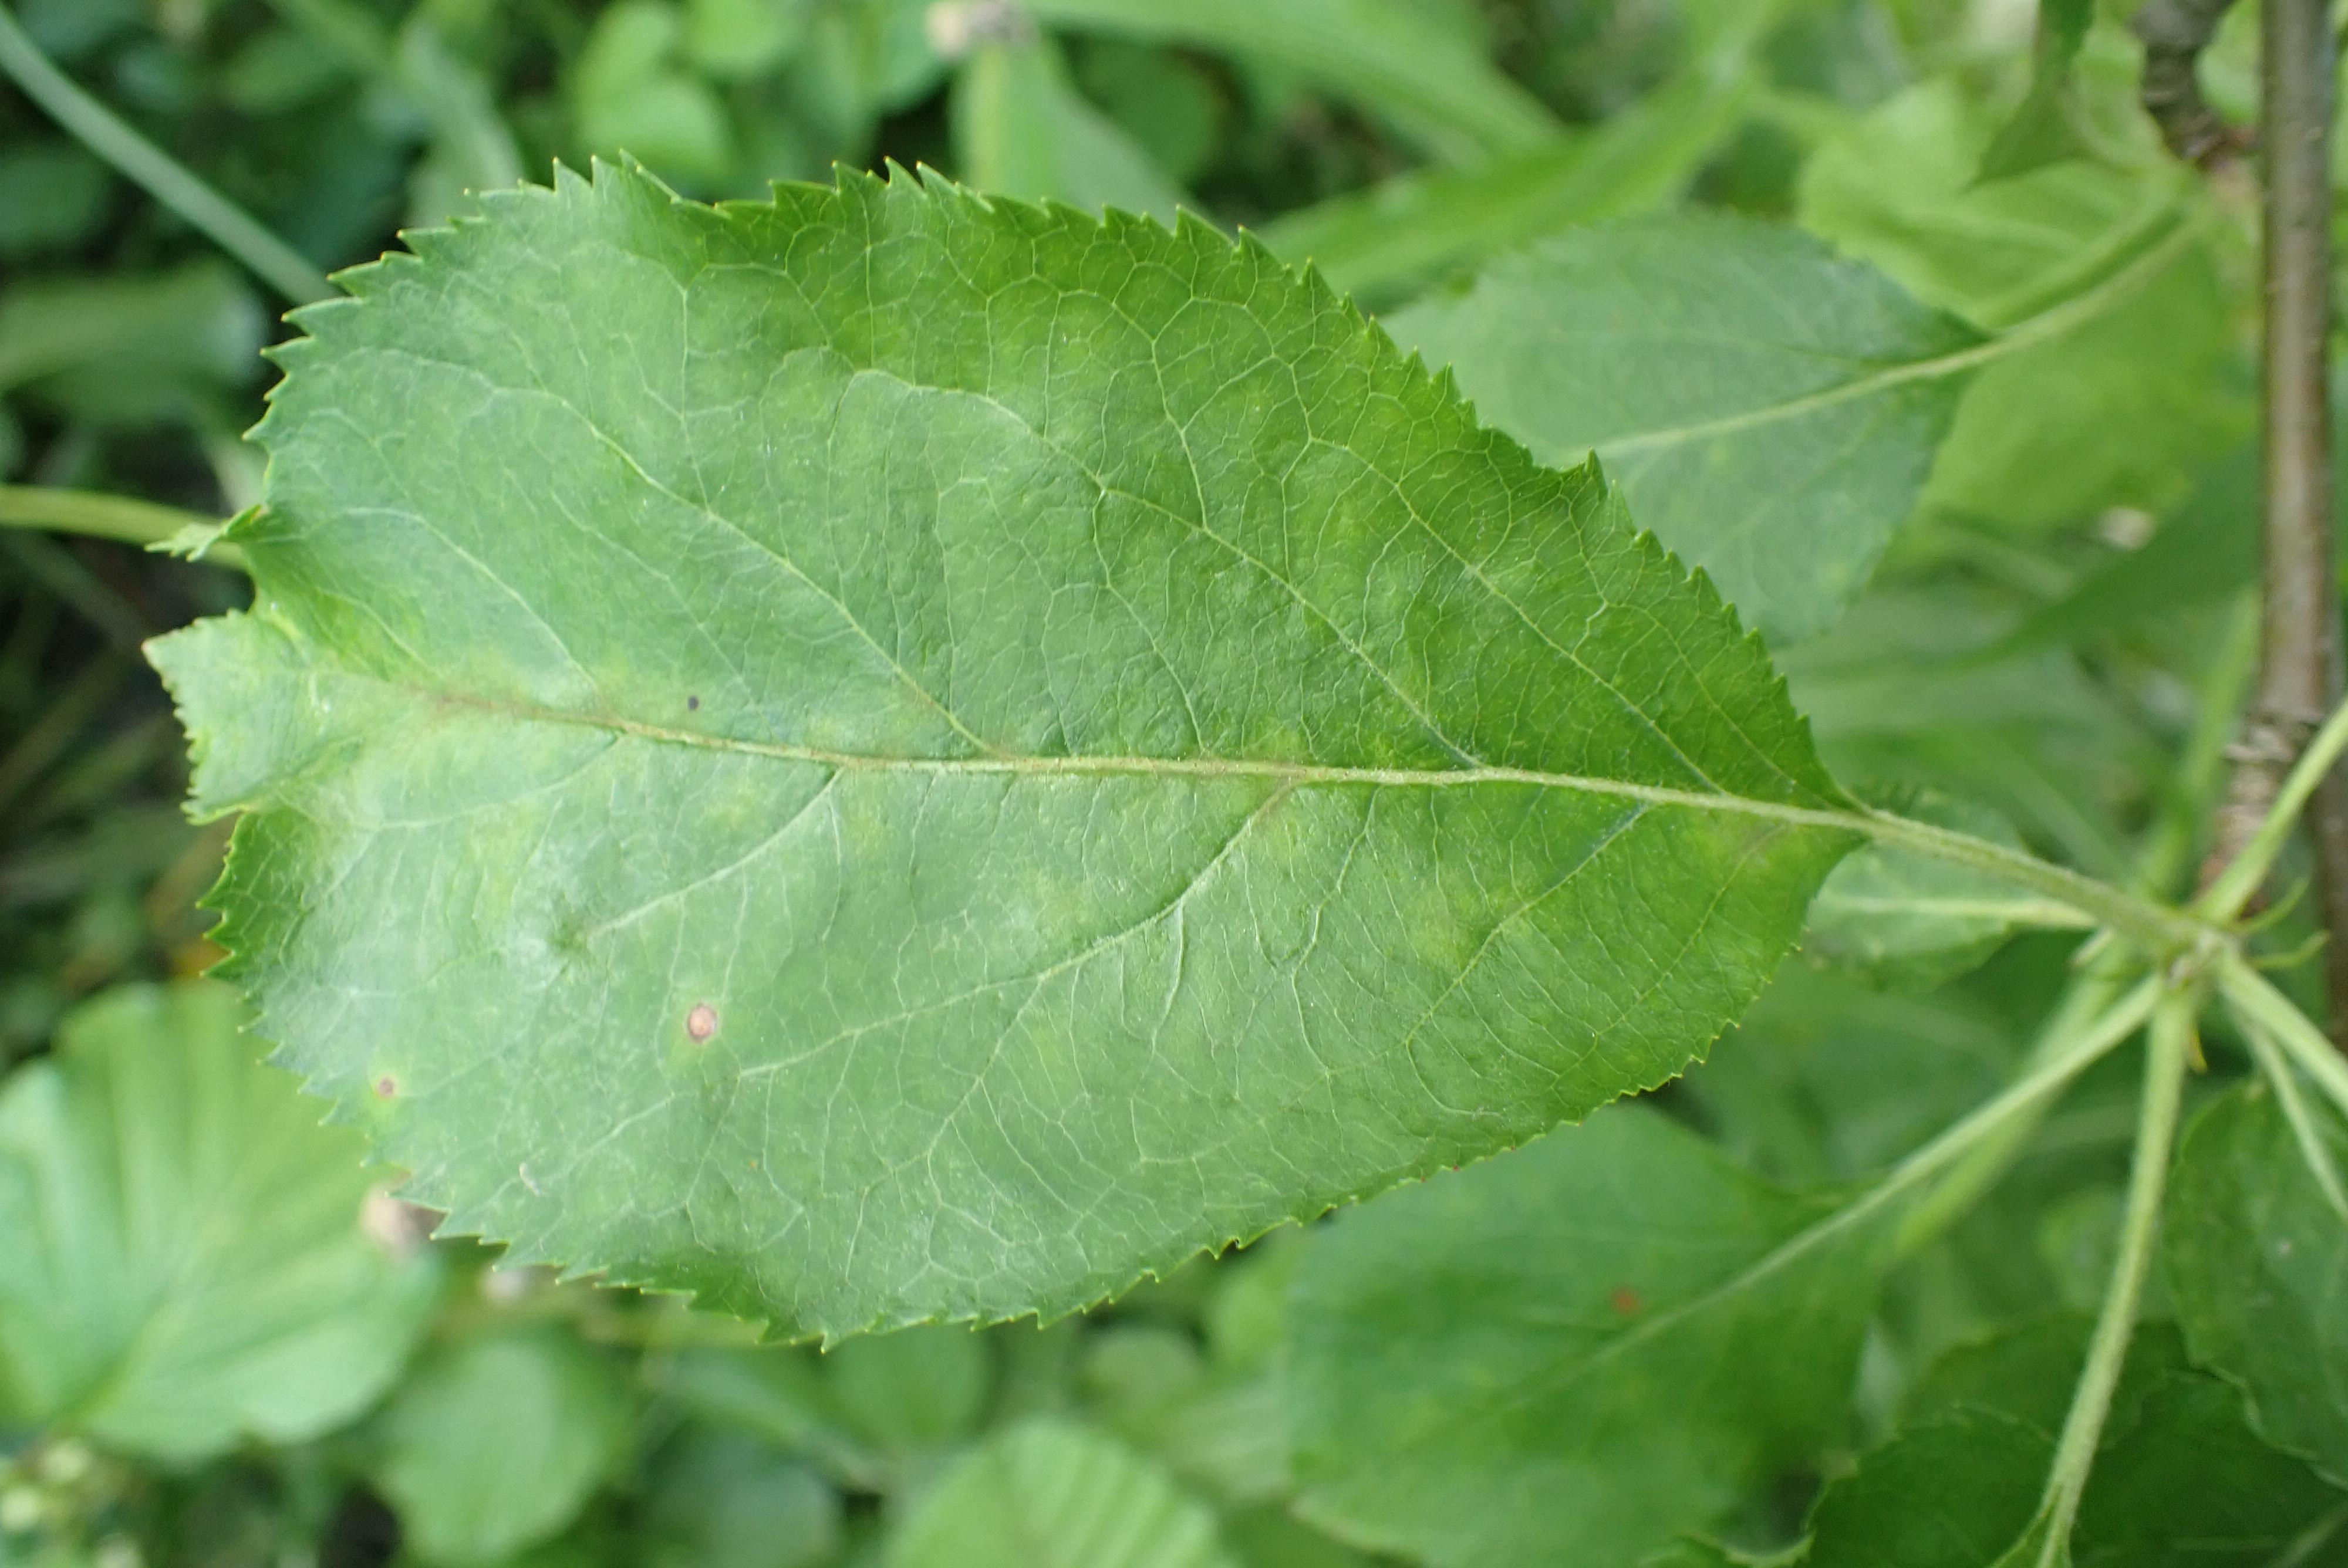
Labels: scab